Skyler White

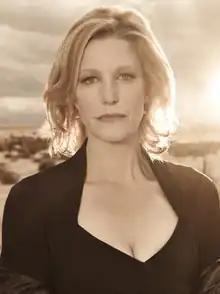
Anna Gunn as Skyler White

Skyler White (née Lambert) is a fictional character portrayed by Anna Gunn in the American crime drama television series "Breaking Bad". Skyler is married to protagonist Walter White. For her performance, Gunn received critical acclaim. She won two Primetime Emmy Awards for Outstanding Supporting Actress in a Drama Series, in 2013 and 2014, and has received 3 nominations.